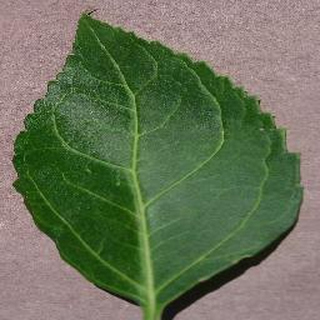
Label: healthy_cherry